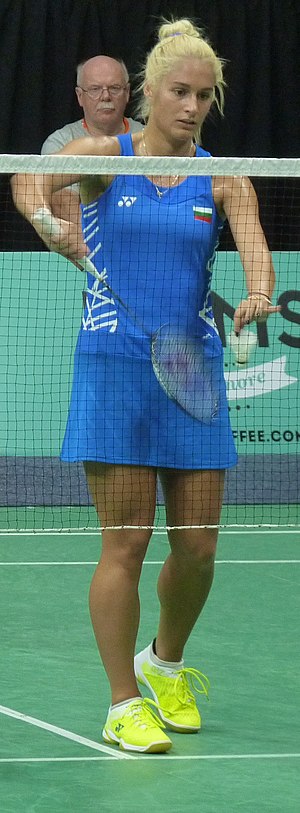
Gabriela Stoeva
Gabriela Stoeva er en bulgarske badmintonspiller, der har specialiseret sig i doubler. Hendes nuværende partner er hendes yngre søster, Stefani Stoeva. Søstrene har vundet nogle titler, herunder guldmedaljer i de europæiske lege 2015 og ved det europæisk mesterskab i 2018.